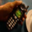
Label: telephone